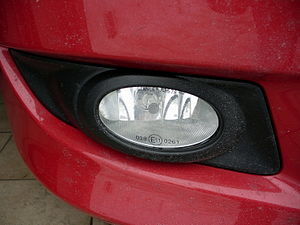
Tågeforlygte
En tågeforlygte monteret på en Mazda3
En tågeforlygte udgøres af lygter monteret på eller indlejret i forenden af en bil eller andet køretøj. De sidder som regel adskilt fra nærlyset eller sammen med dette. Eftersom lamperne ikke er afskærmede, opleves de som stærkere end nærlyset og kan derfor blænde andre trafikanter. Tågeforlygterne tændes ved hjælp af en kontakt på instrumentbrættet. Som oftest tændes en kontrollampe på instrumentbrættet når tågeforlygterne er tændt for at minde føreren om det.